Henri Nouvel

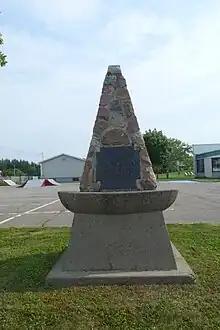
Monument of the tricentenary of the mass celebrated by Henri Novel at Pointe-au-Pere in 1663

Henri Nouvel (1621 or 1624 in Pezenas, Herault (France) – between October 1701 and October 1702 at the St. Francis Xavier Mission